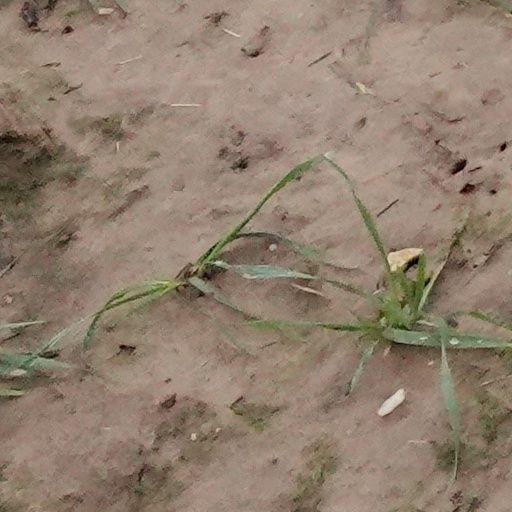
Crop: wheat